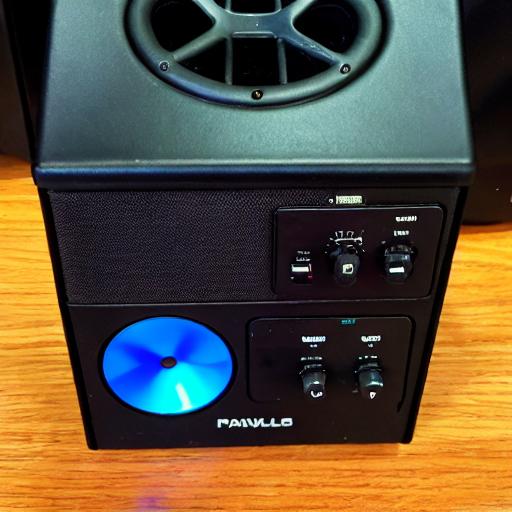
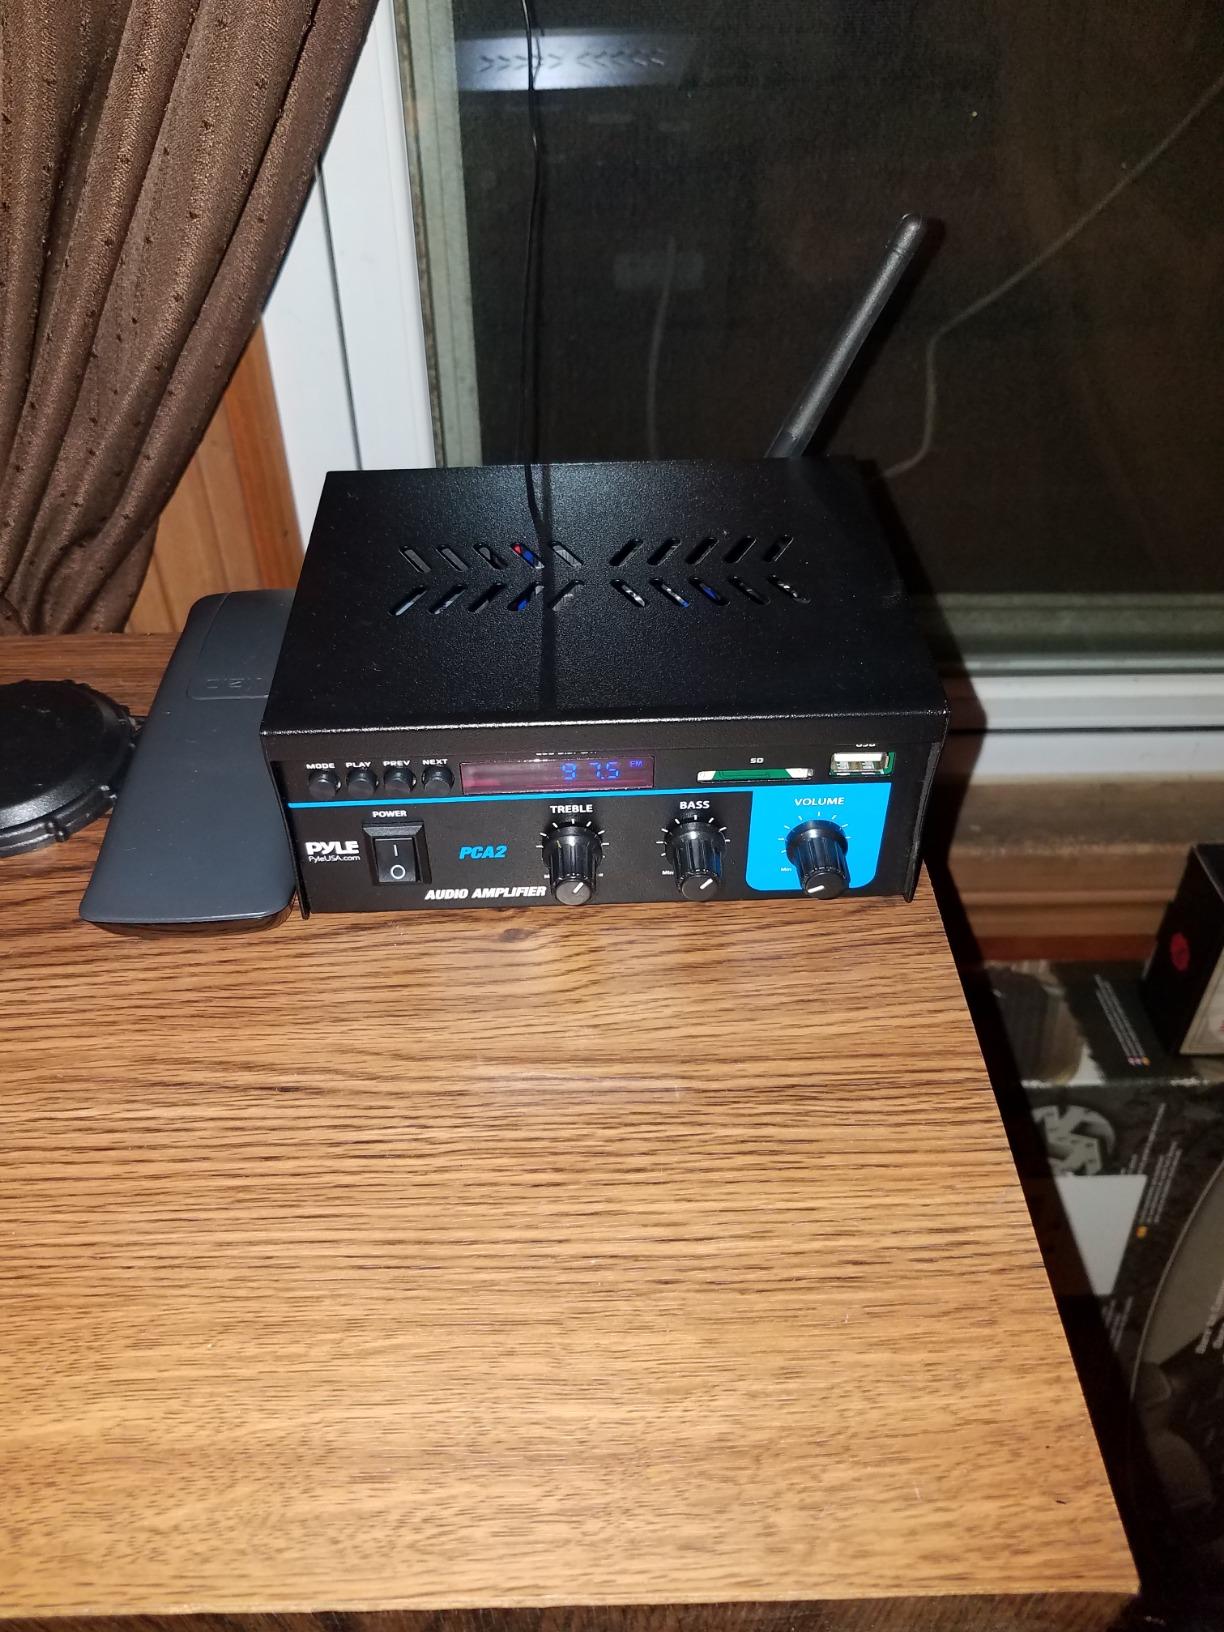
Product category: speaker
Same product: no